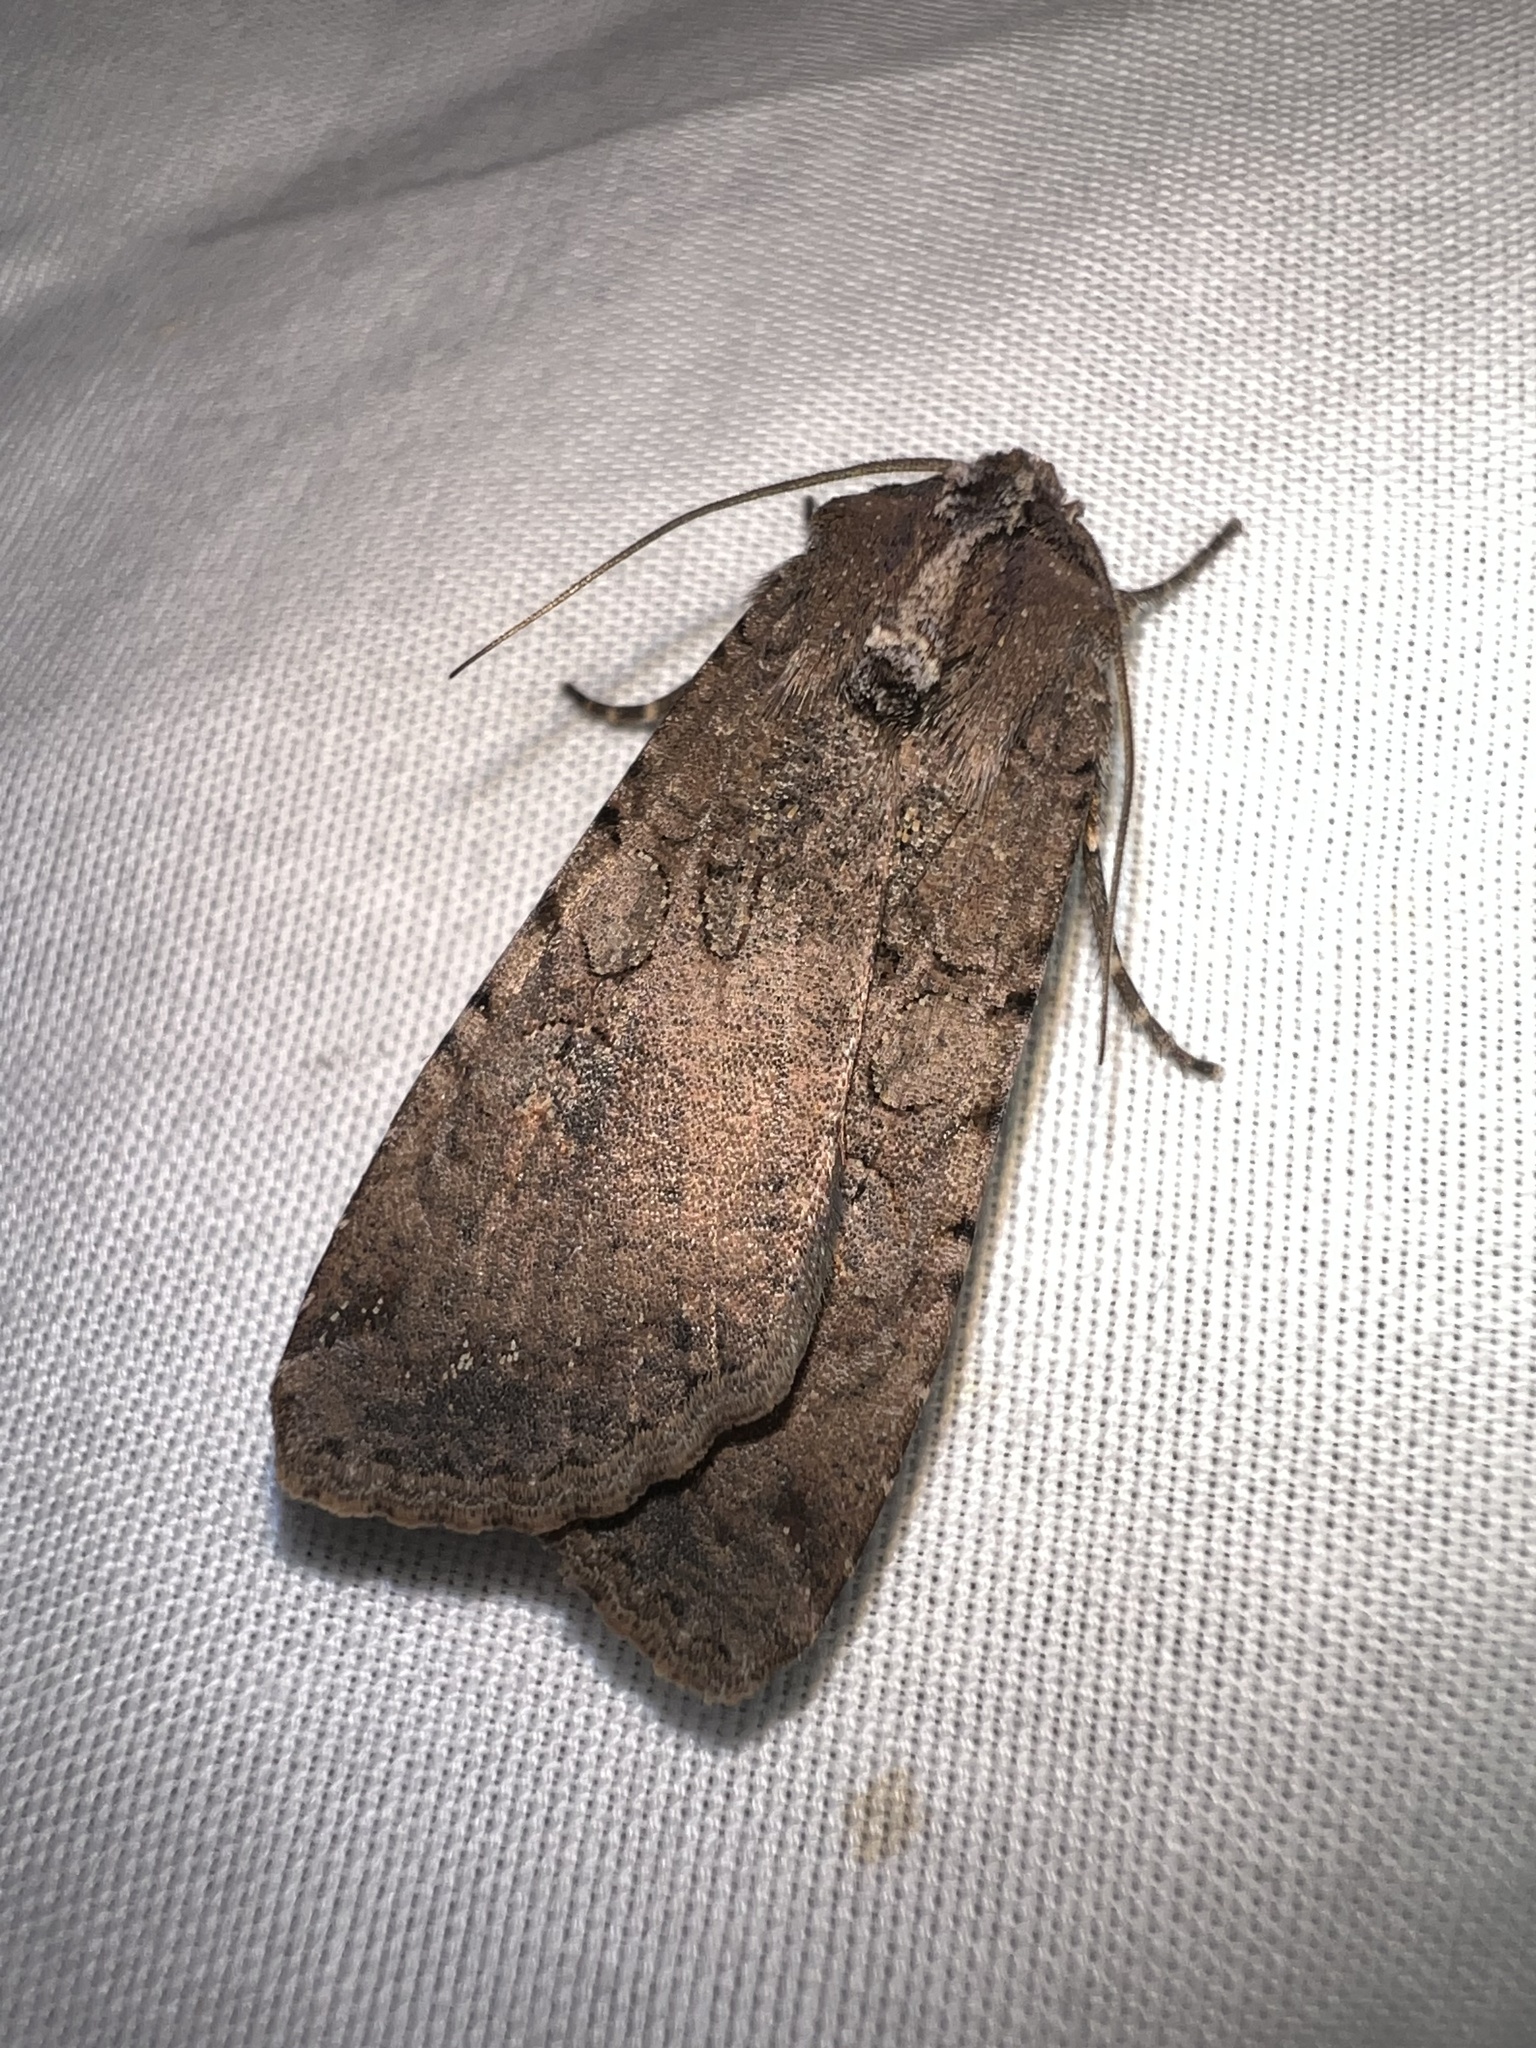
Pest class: cutworms